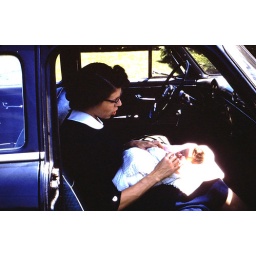
Marie holding newborn Peggy in the car when they came home from the hospital.